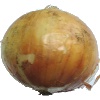
Label: Onion White 1